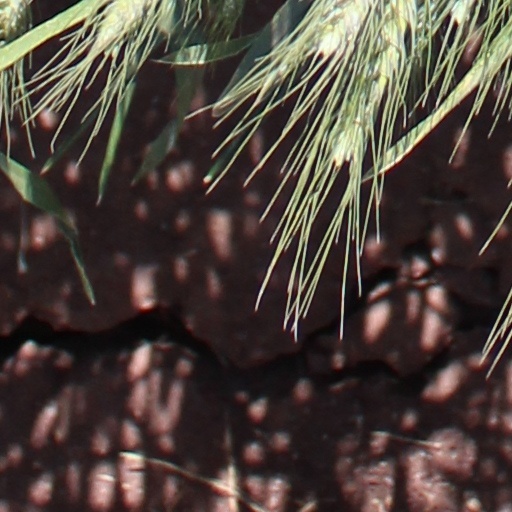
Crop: wheat